Sunroof

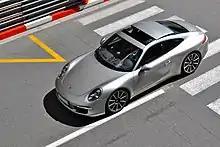
A sliding sunroof on a Porsche 911 Carrera (Type 991)

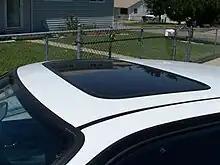
A moonroof on an Acura Integra

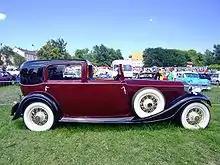
Example of the Sedanca de Ville style body from 1934 with a covered passenger compartment and open chauffeur cabin

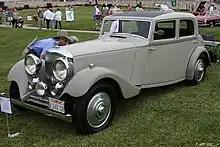
A 1934 Bentley with opening above the driver's compartment resembling the modern Sunroof

A common configuration for early automobiles included a fixed roof for the rear passenger compartment and an uncovered section for the chauffeur in a style known as Coupe de Ville, Sedanca (two door) or Sedanca de Ville. An open cabin allowed the driver to be more connected to their surroundings, demonstrated that the car's owner employed a paid driver (one reason chauffeurs wore uniform) and identified the owner through the driver's livery (the other reason for the uniform). Road speeds were increasing and vehicles were changing from occasional use to full-time transport meaning that they were increasingly being used in bad weather. In order to provide better shelter for the driver therefore, temporary cover was now demanded. These part-time roofs, sometimes at first just a stretched piece of leather, became more sophisticated comprising frame elements and leather or water-resistant cloth to form the construction, and installations even included spaces provided to store the parts when not in use.